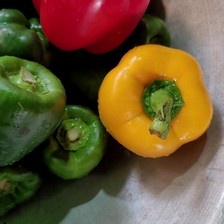
Label: capsicum